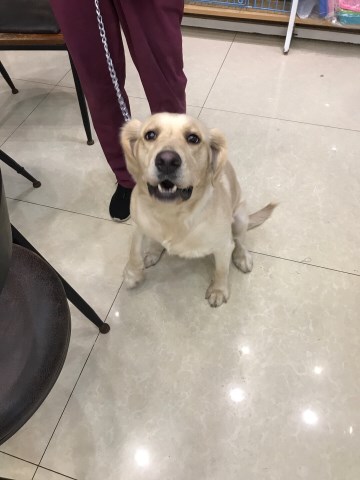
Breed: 3580-n000122-Labrador_retriever